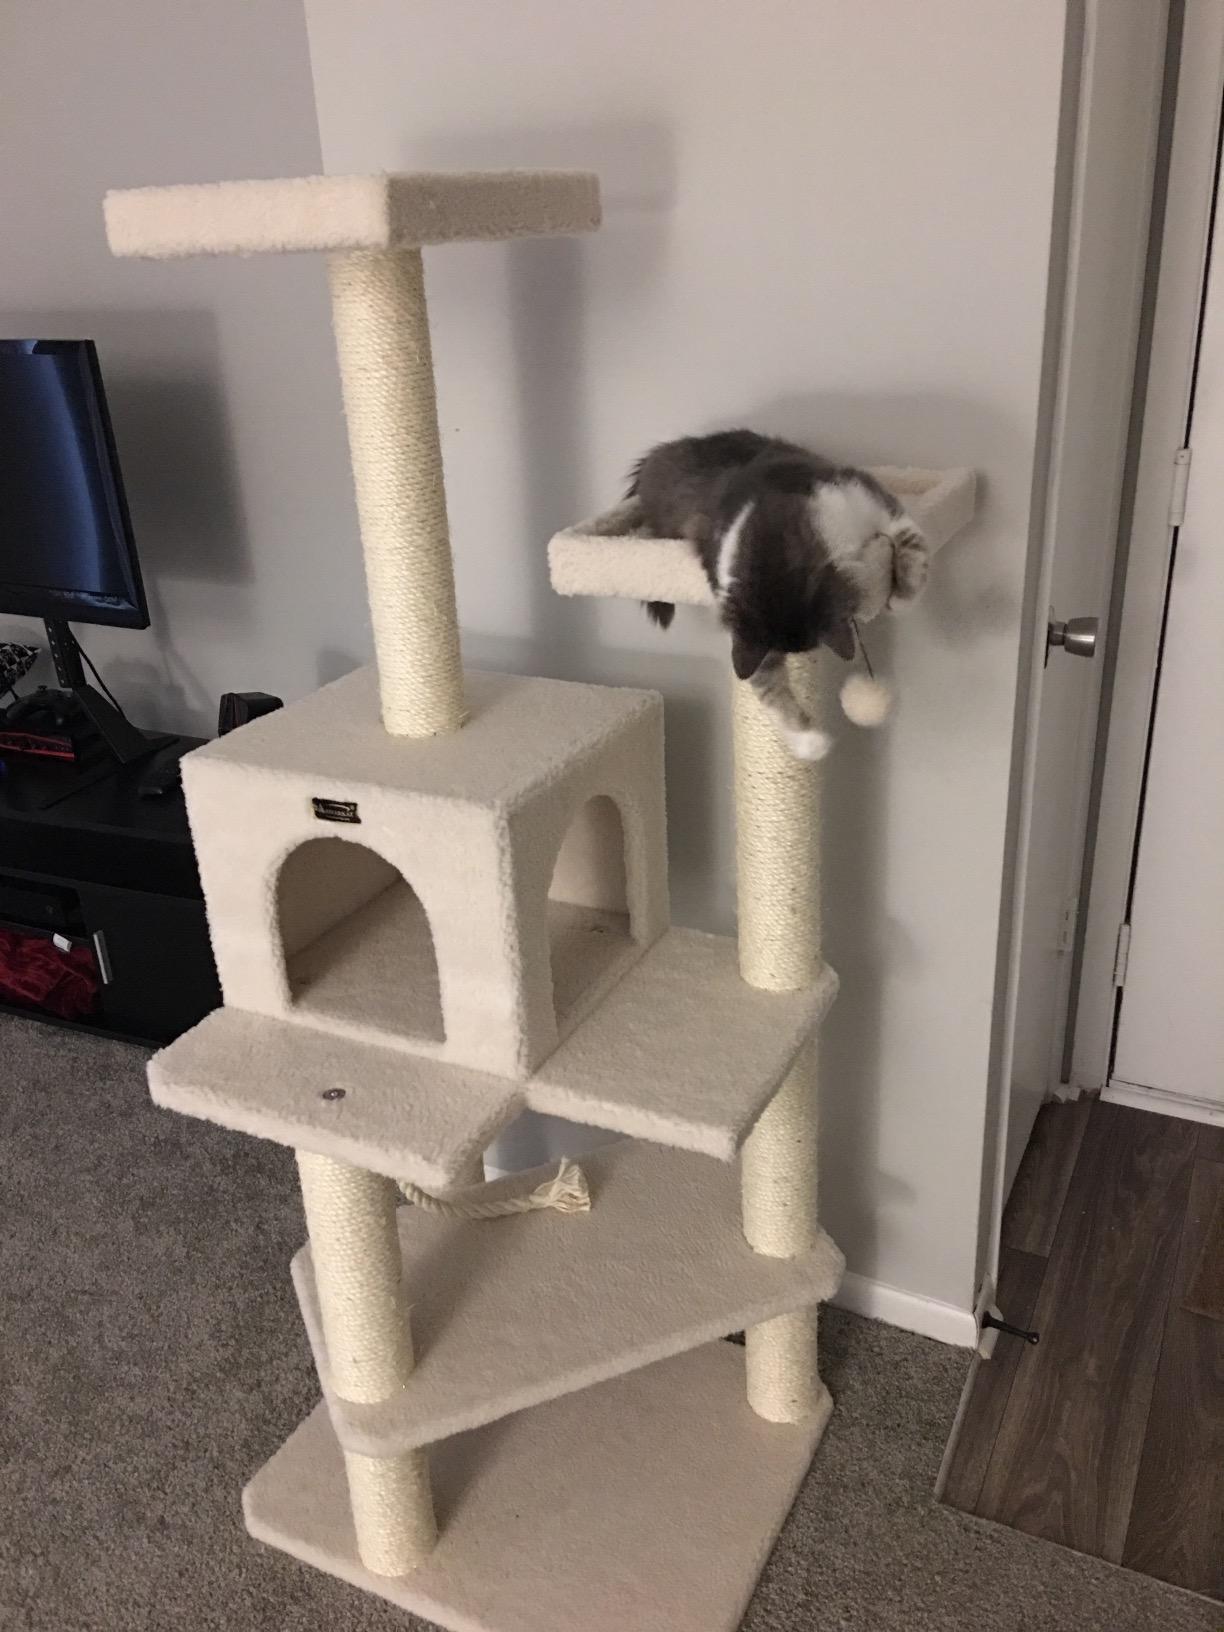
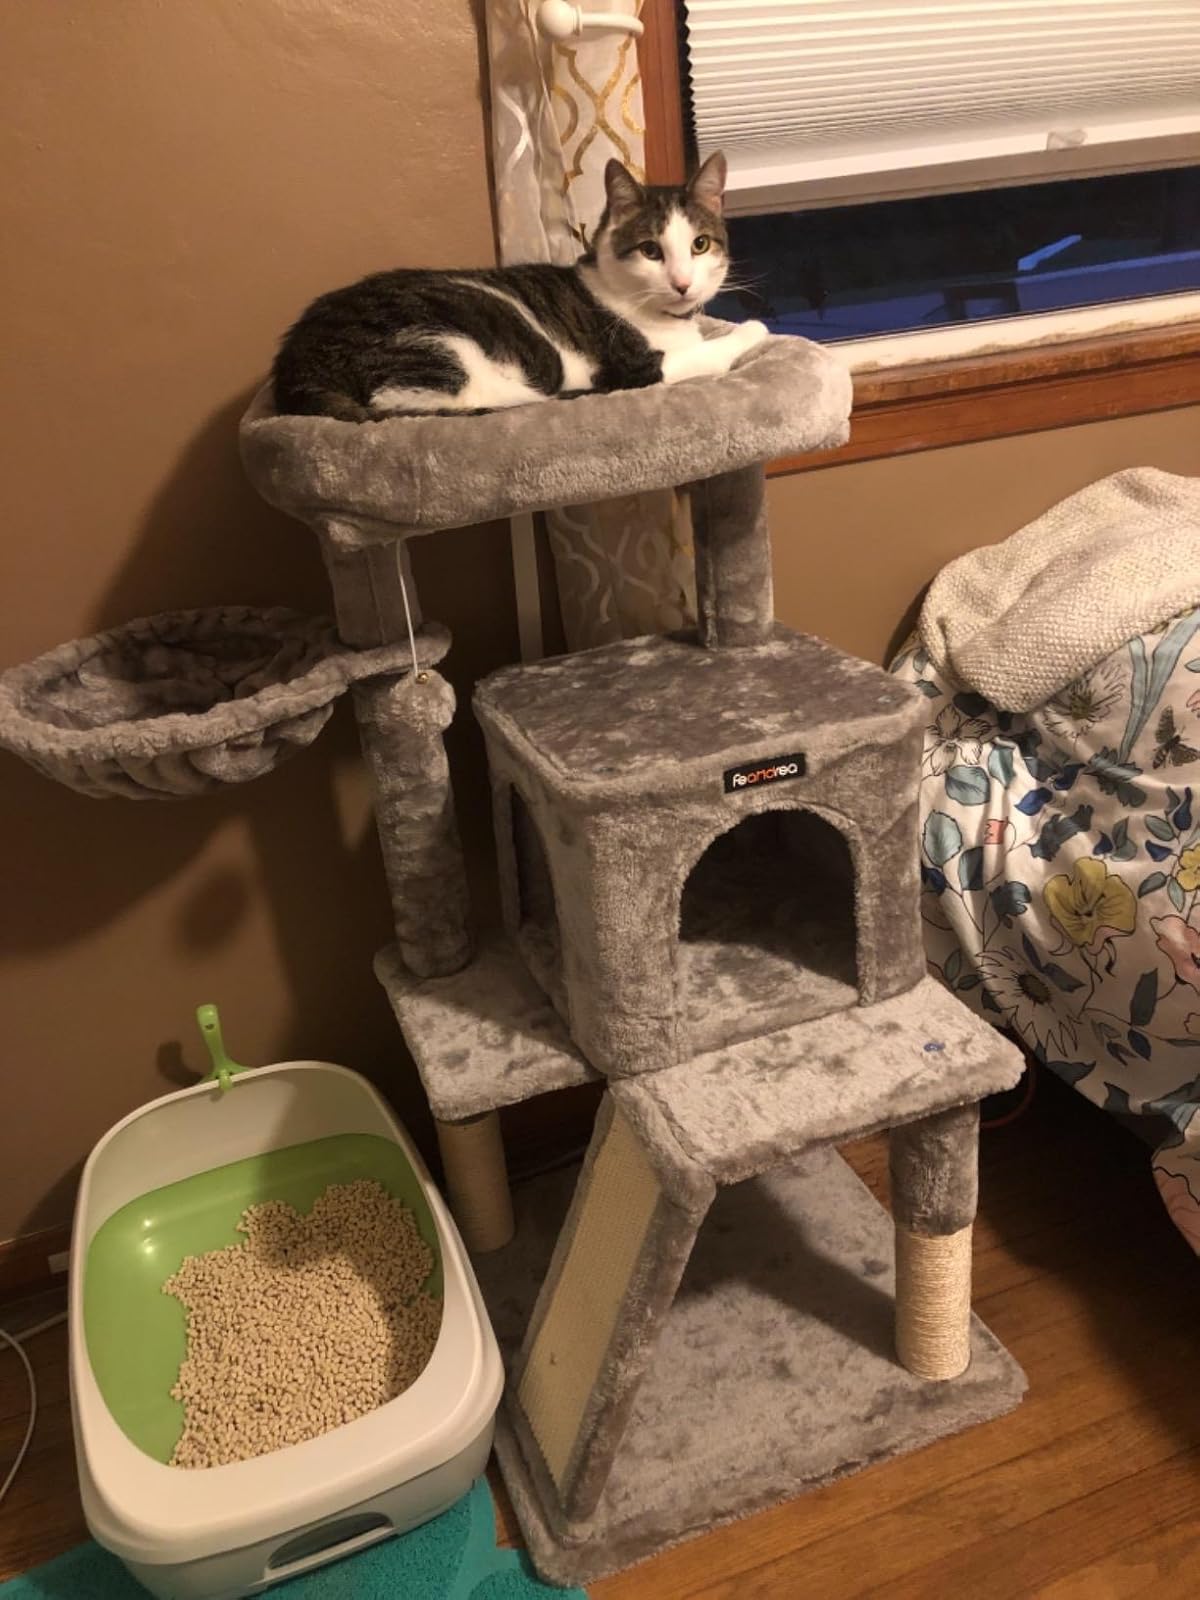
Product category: items_cat tree
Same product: no